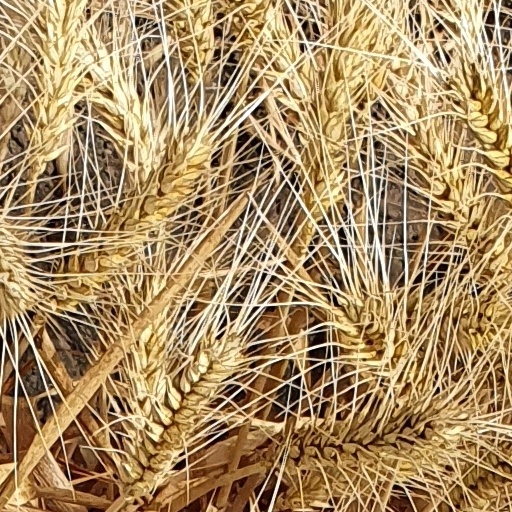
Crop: wheat